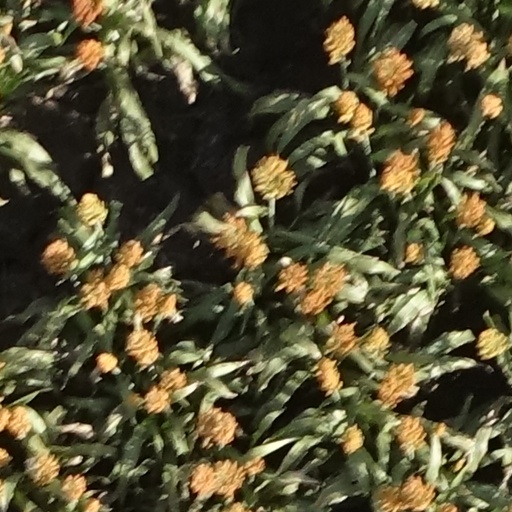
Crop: sorghum